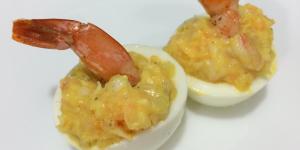
huevos rellenos de gambas